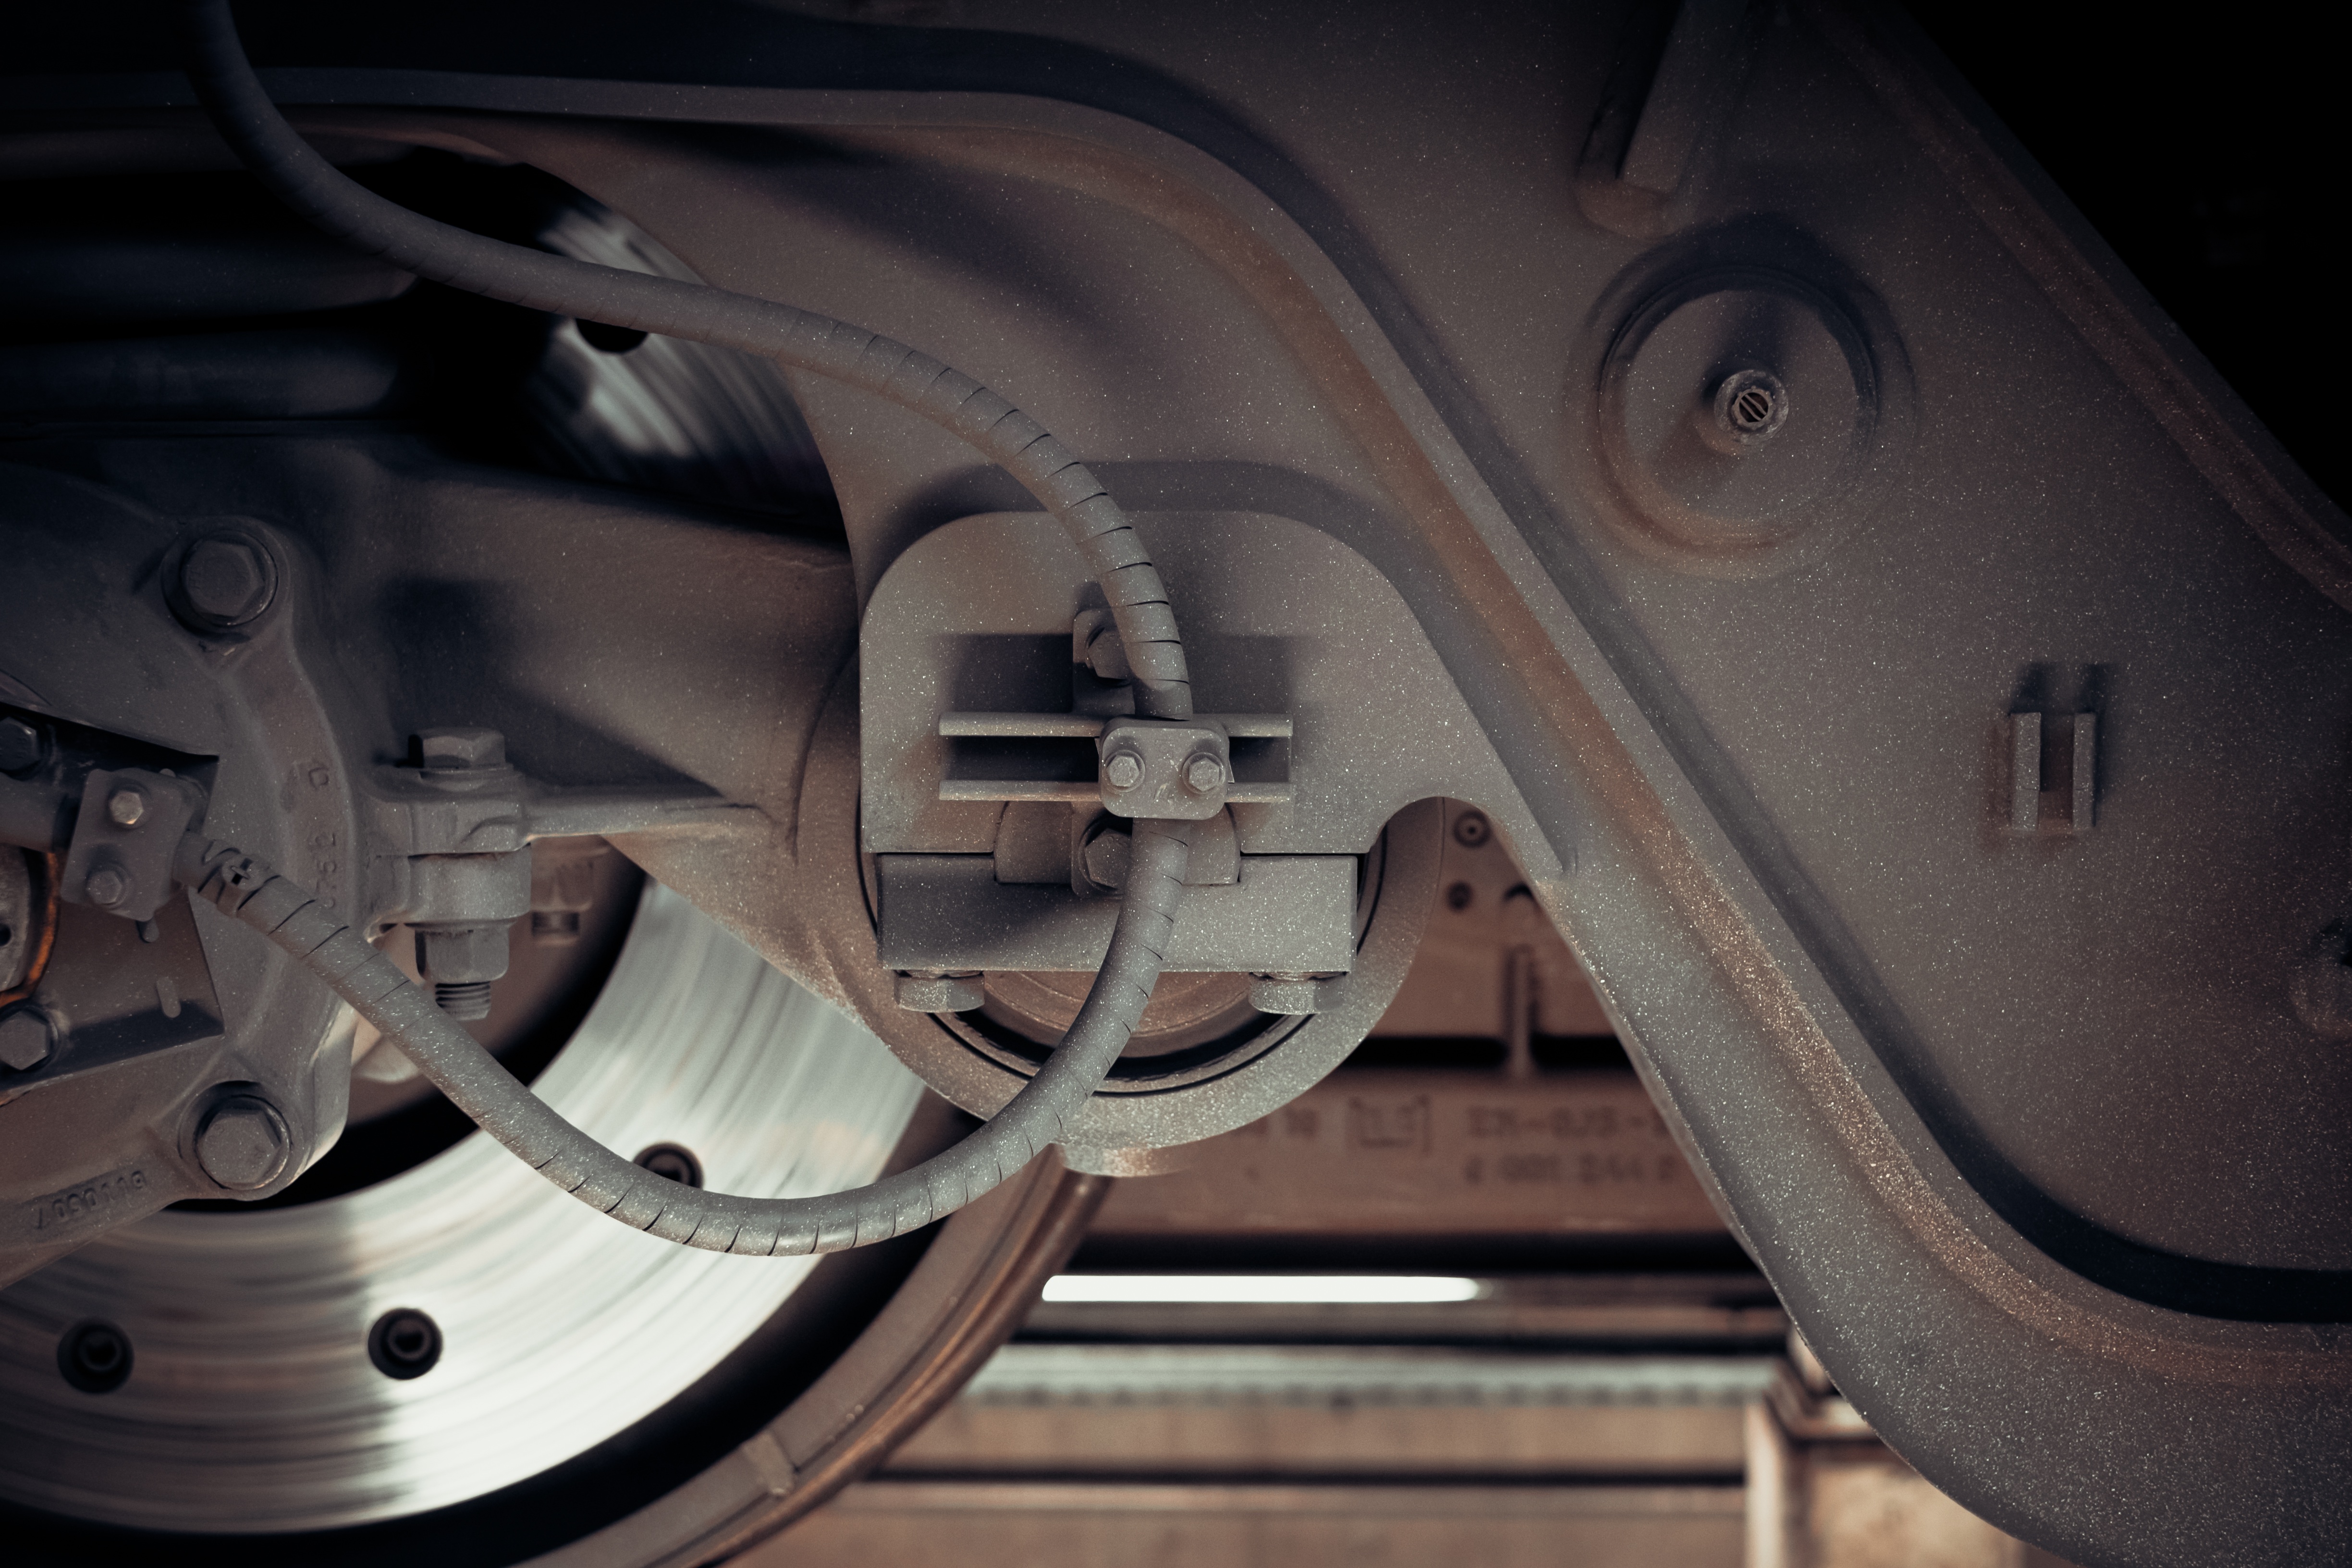
light, technology, wheel, train, tire, brakes, automotive exterior, automotive tire